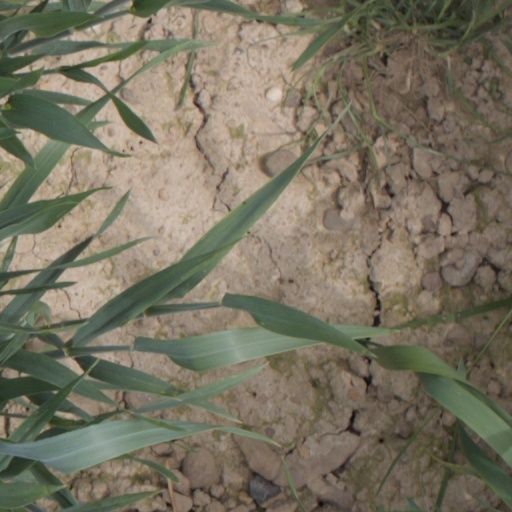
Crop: wheat